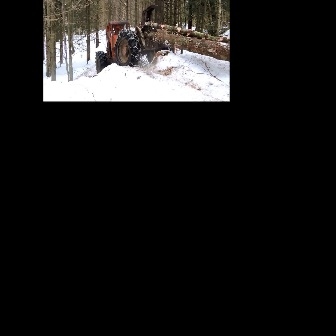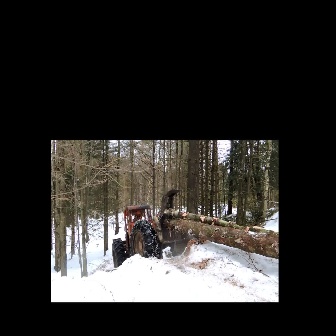
  Please identify the target specified by the bounding box [95,3,170,79] in the first image and locate it in the second image. Return the coordinates in [x_min,y_min,x_max,y_max] format.
Answer: [111,189,196,274]